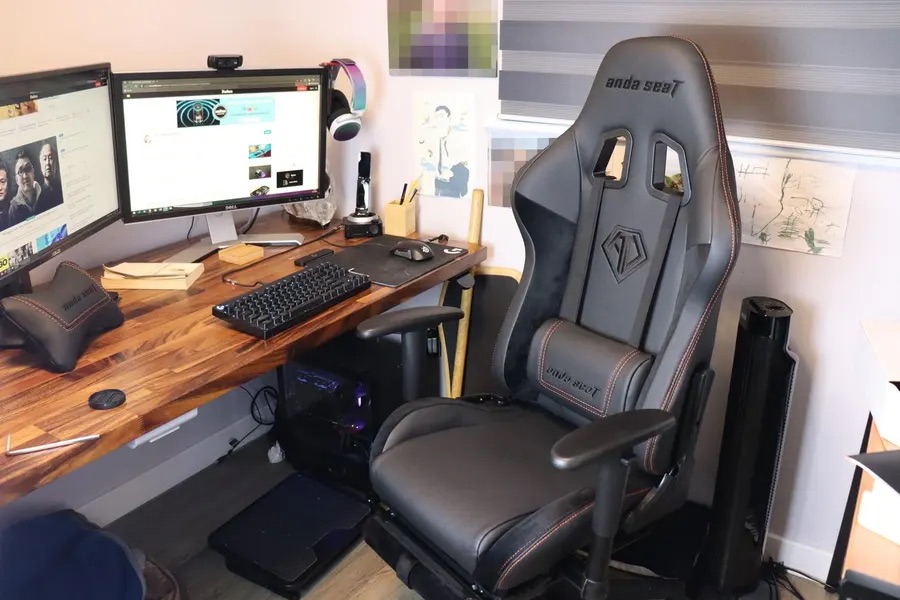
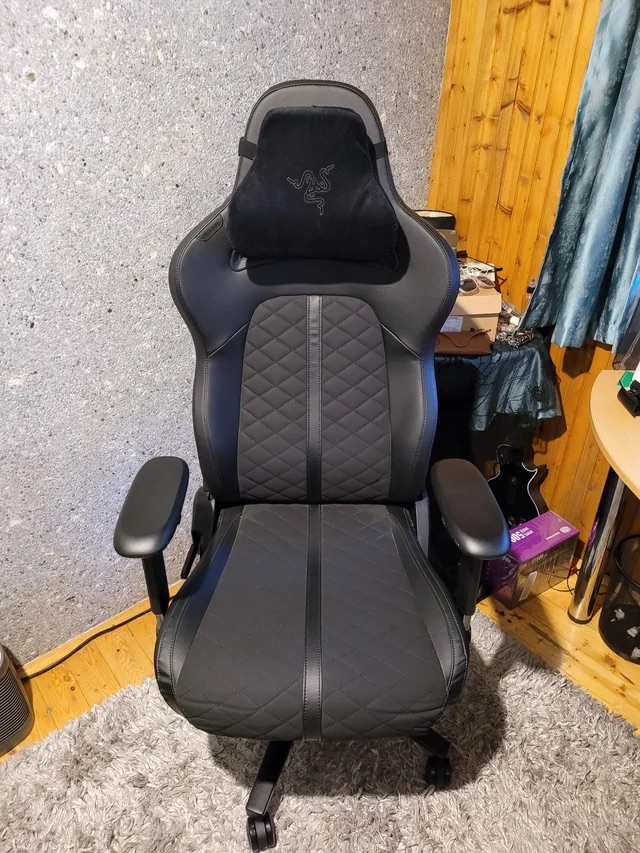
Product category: items_chair
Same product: no